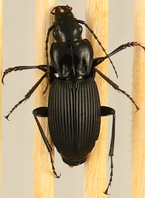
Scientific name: Pterostichus lachrymosus
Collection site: Mountain Lake Biological Station NEON (MLBS), plot MLBS_088